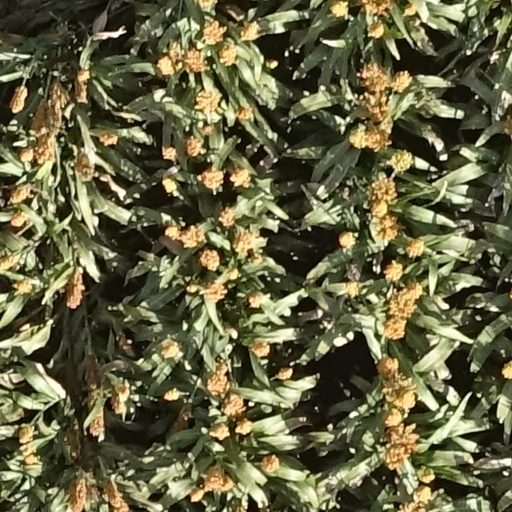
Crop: sorghum